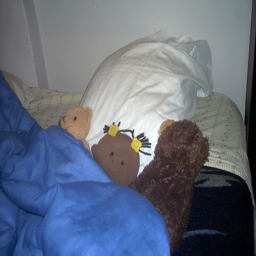
there are teddy bears under a blue blanket
A bed with three teddy bears and a large pillow.
a number of stuffed animals in a bed under the covers
Three stuffed animals in the bed under a blanket.
Stuffed animals are on a pillow on a bed, under a blanket.